Villetoureix

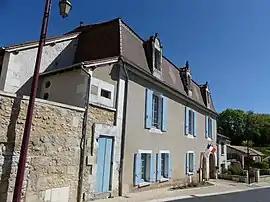
The town hall in Villetoureix

Villetoureix is a commune in the Dordogne department in Nouvelle-Aquitaine in southwestern France.